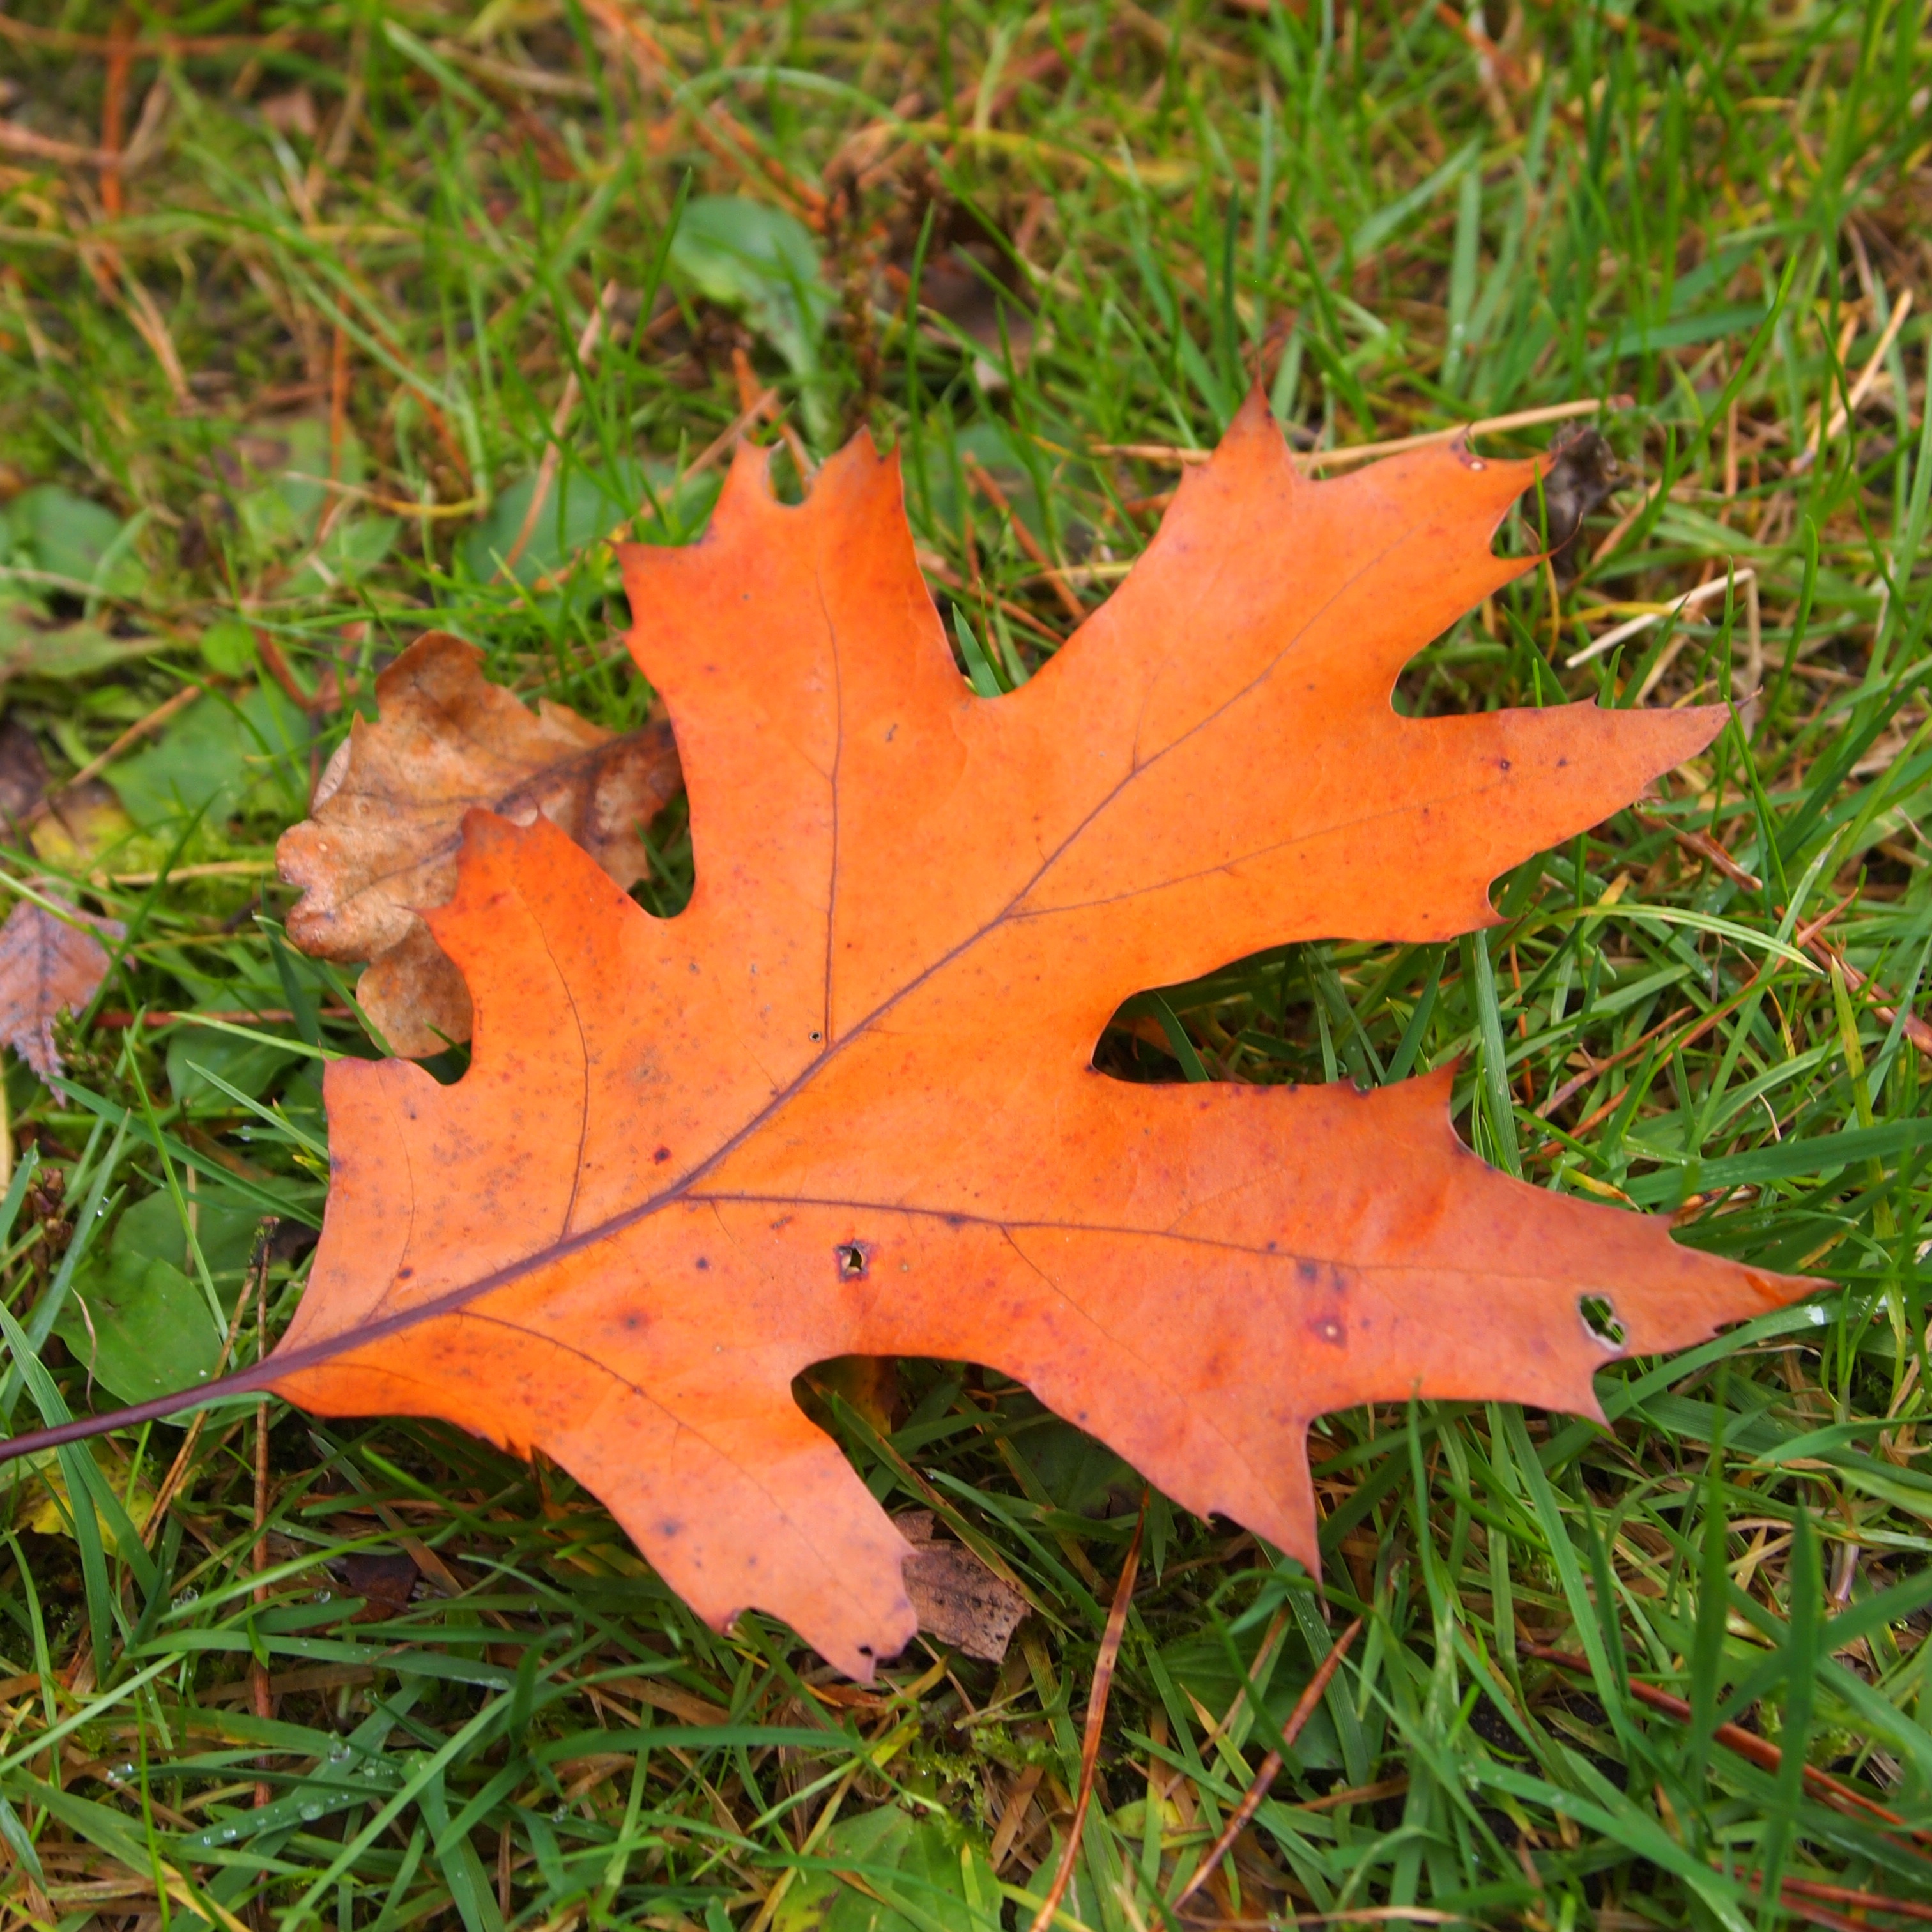
tree, nature, forest, grass, plant, leaf, flower, autumn, botany, season, maple tree, maple leaf, oak leaf, leaves, colors, red leaf, flowering plant, woody plant, land plant